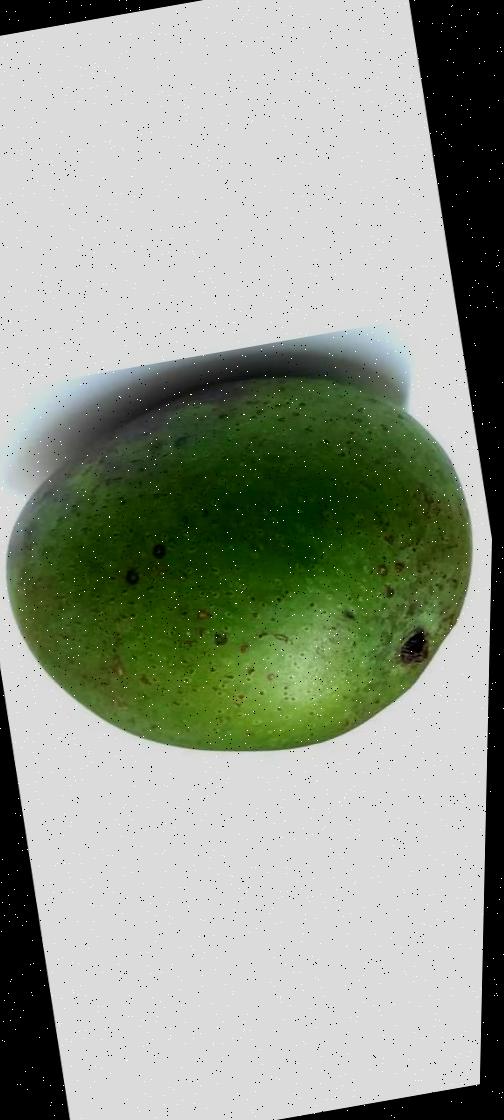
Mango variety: Ashshina Zhinuk